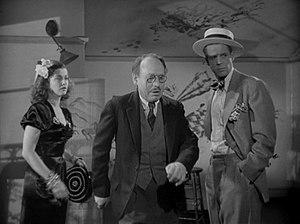
Byron Foulger, né le 27 août 1899 à Ogden et mort le 4 avril 1970 à Los Angeles, est un acteur américain.